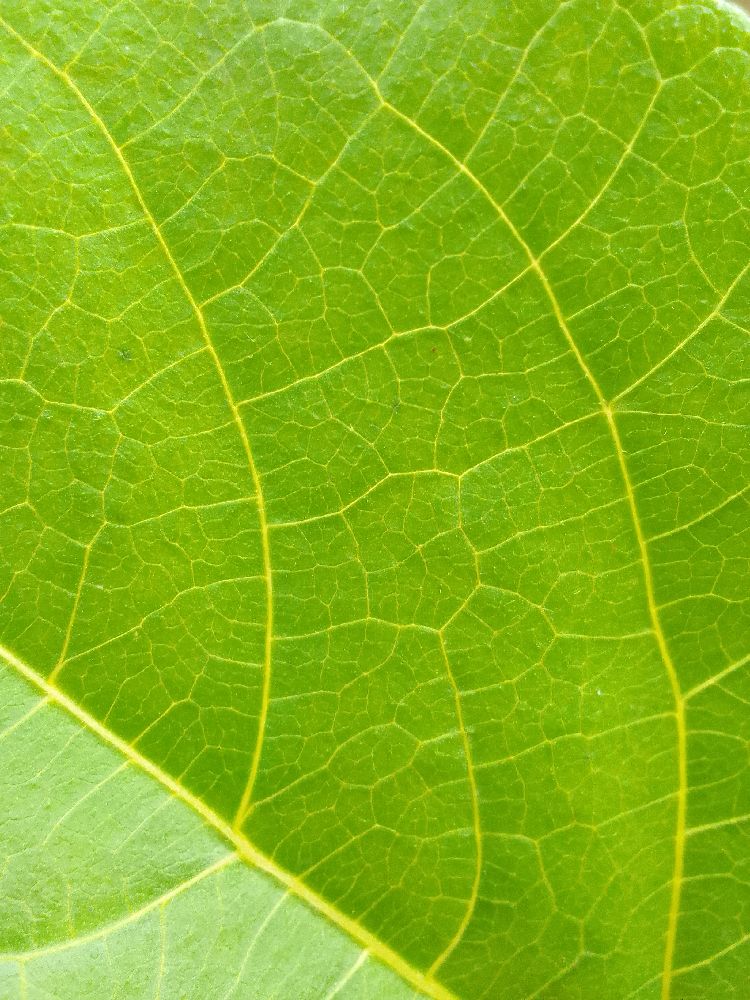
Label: healthy